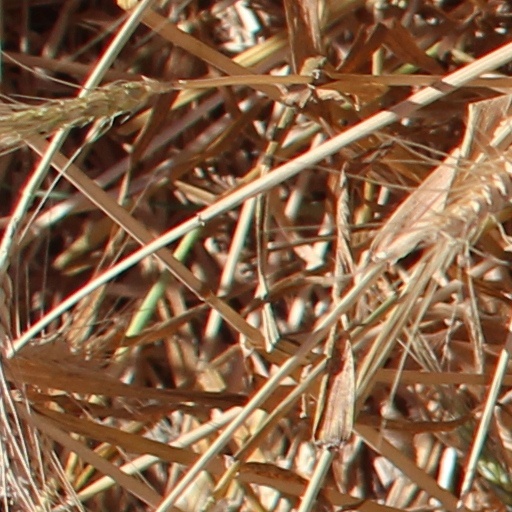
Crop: wheat